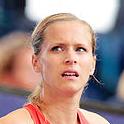
Age: 27